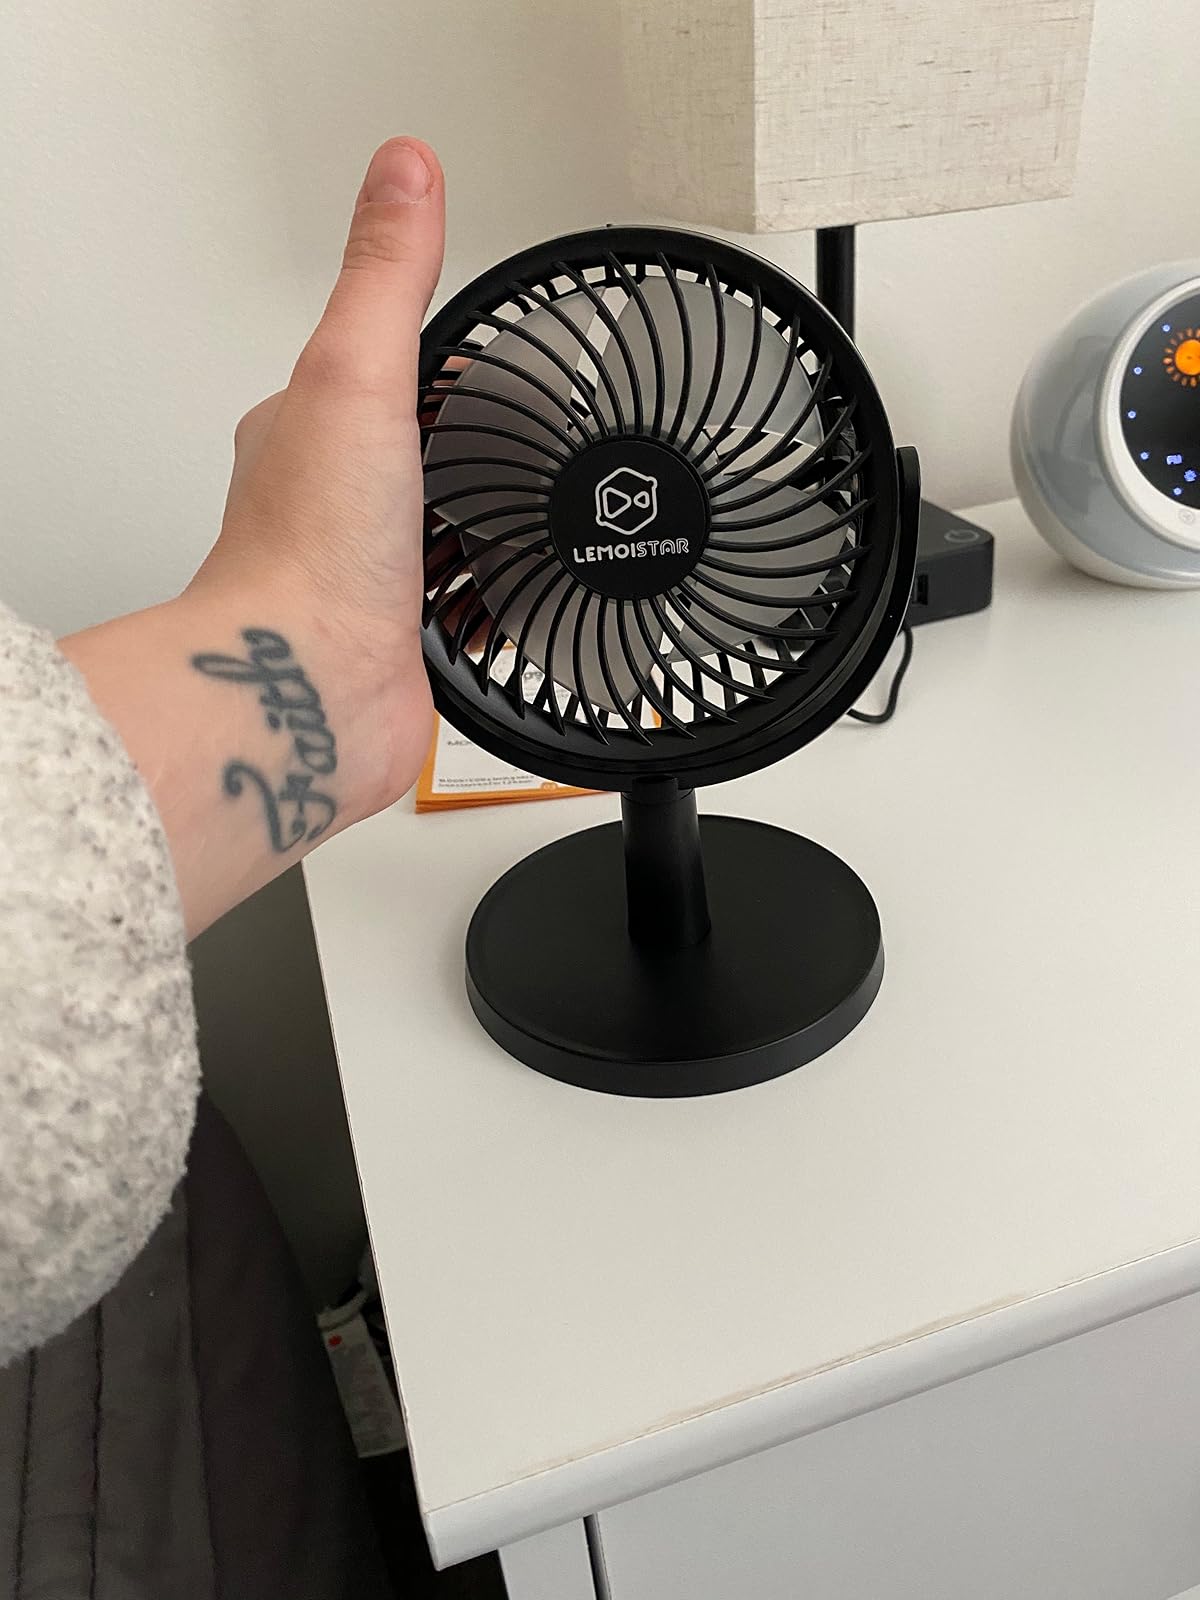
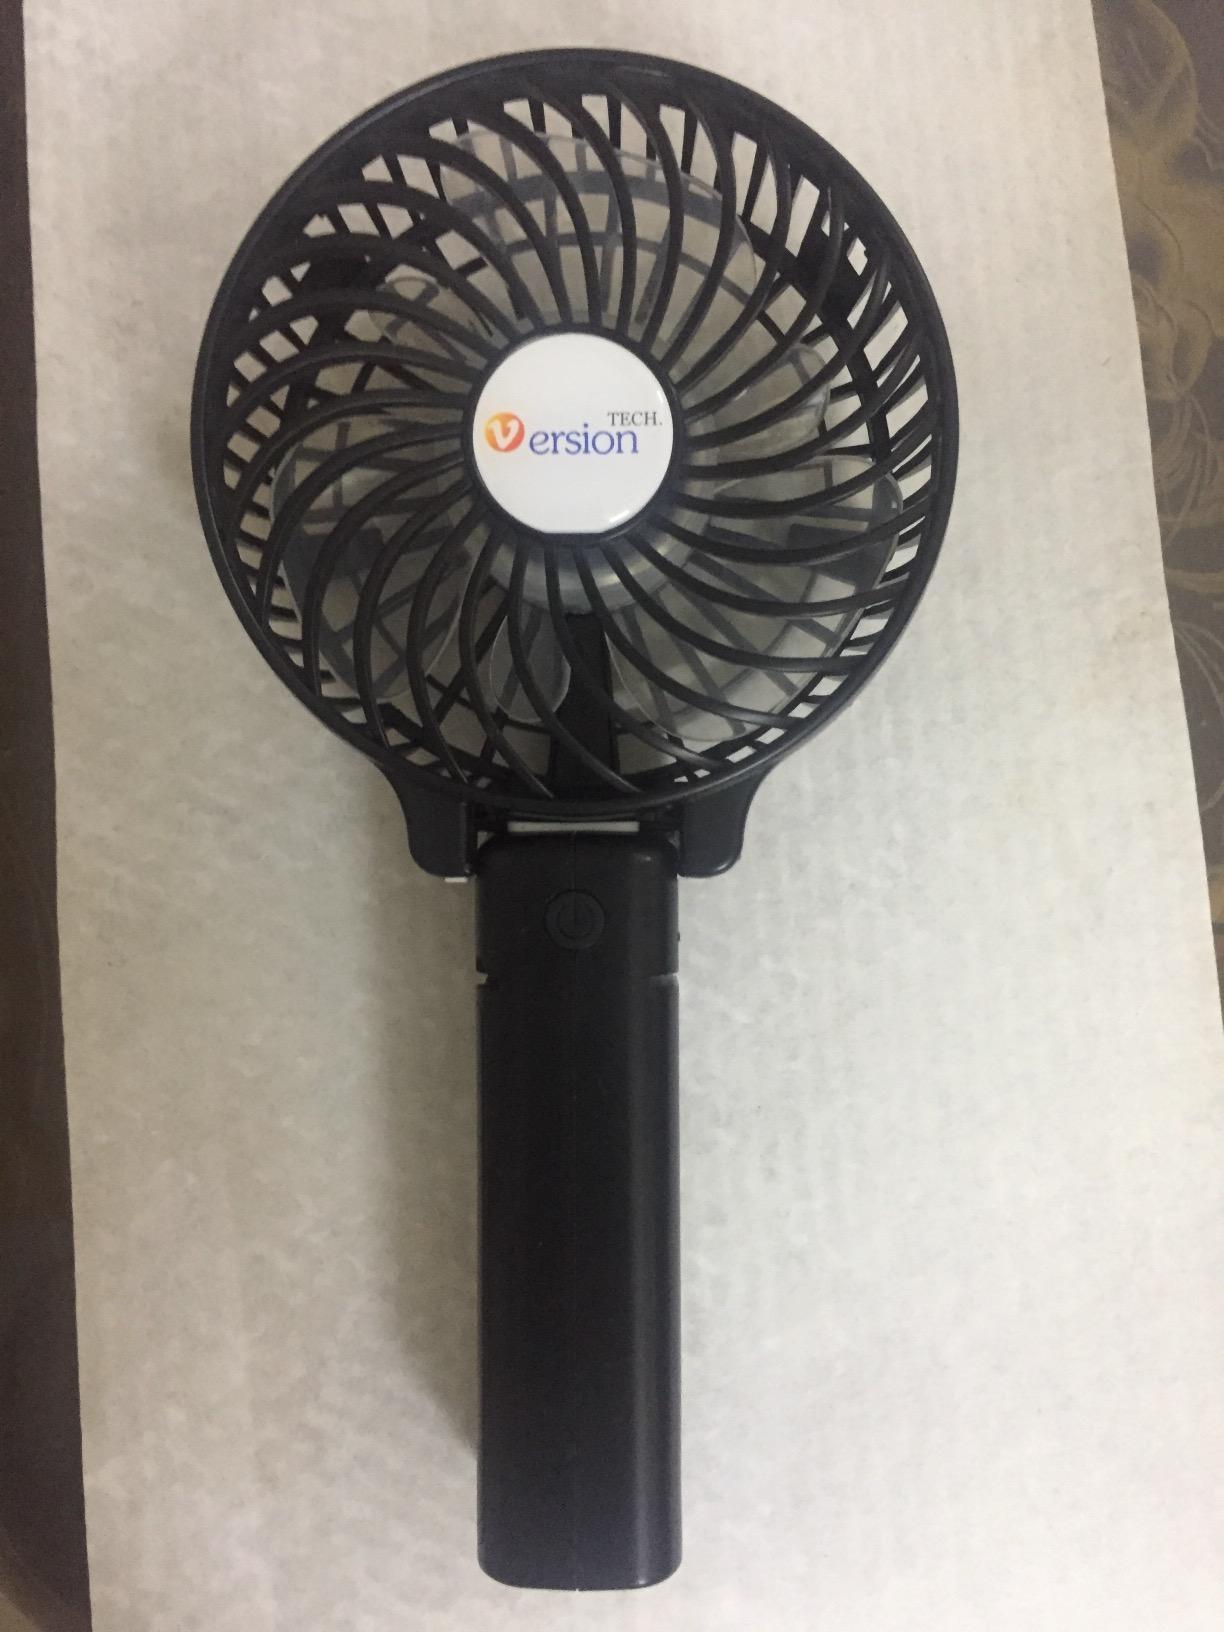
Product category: fan
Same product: no